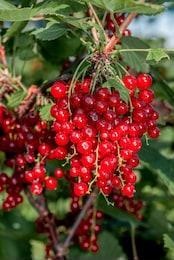
Label: redcurrant